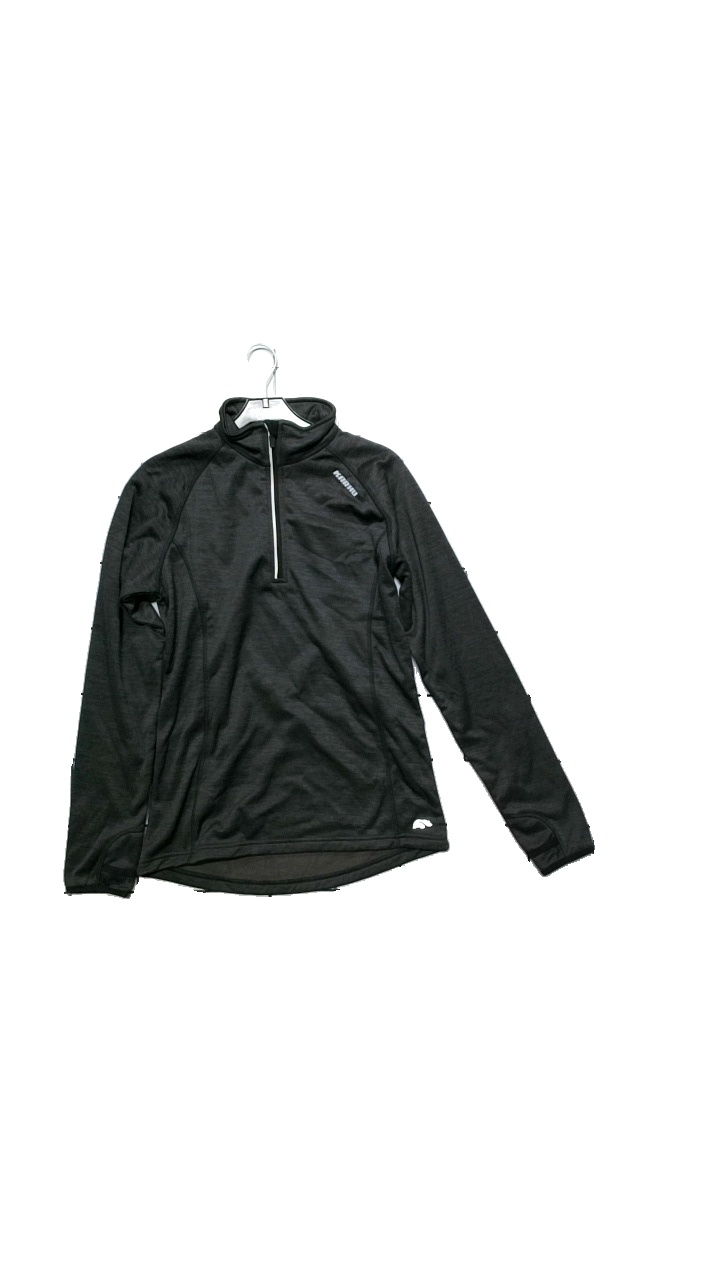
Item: Jacket (Men)
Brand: Karhu
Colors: Grey
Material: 100% polyester
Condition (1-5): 5
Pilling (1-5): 5
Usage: Reuse
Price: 50-100